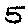
Label: 5